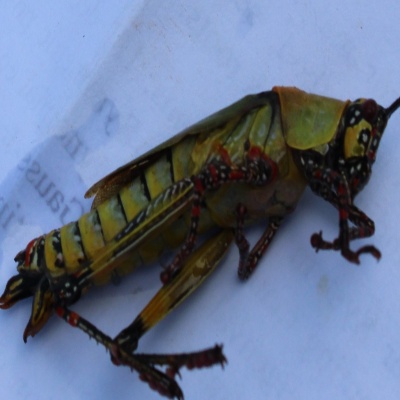
Crop: Maize
Condition: grasshoper